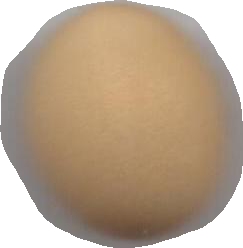
Variety: Grobogan